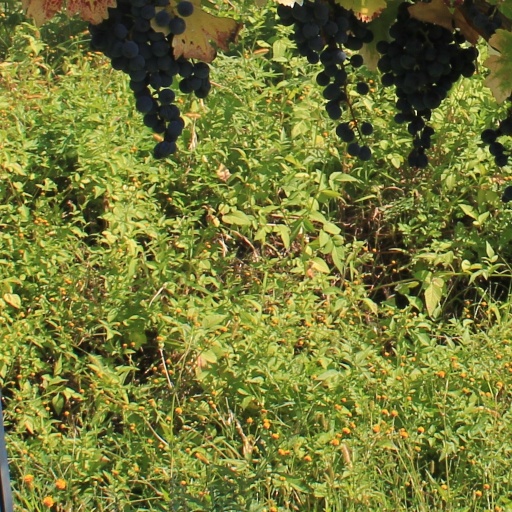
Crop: grape